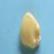
Maize quality: Good